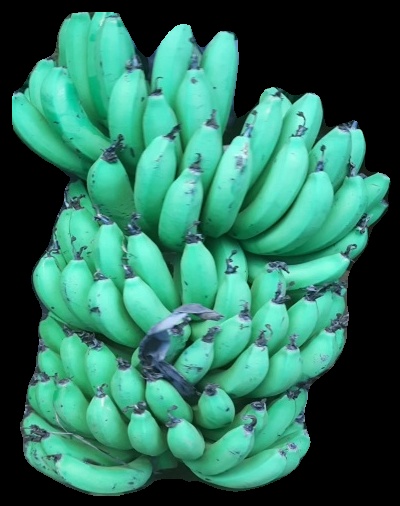
Variety: pachbale
Grade: grade1